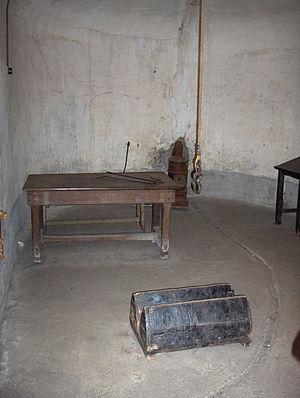
Arnaud Fraiteur est un résistant belge, né à Ixelles le 23 mai 1924 et mort au fort de Breendonk le 10 mai 1943, pendu par l’occupant pour le meurtre du collaborateur Paul Colin.
Constantin Loukitch Efremov est un espion soviétique, capitaine du GRU, directeur de la branche hollandaise du réseau Orchestre rouge de 1937 à 1942.